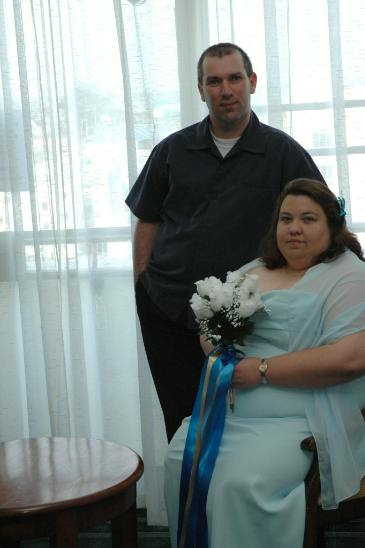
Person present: Yes